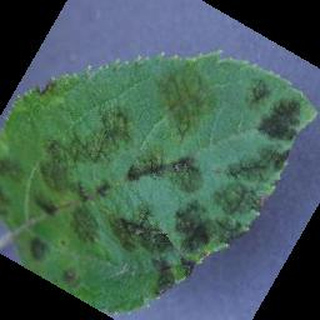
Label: apple_apple_scab